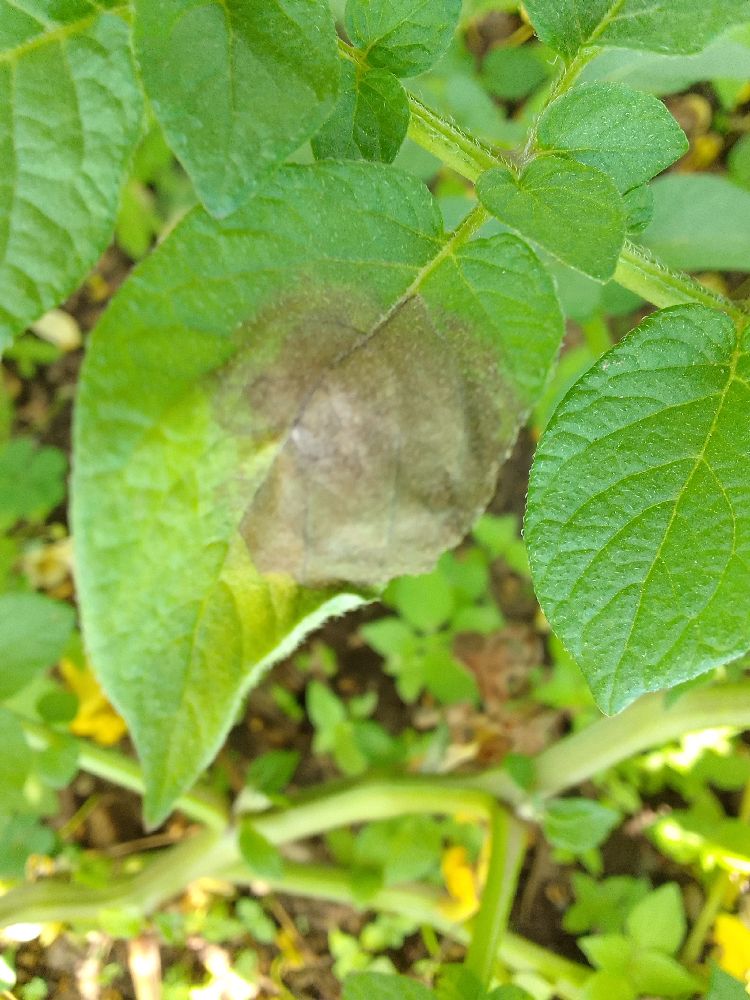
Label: Late blight